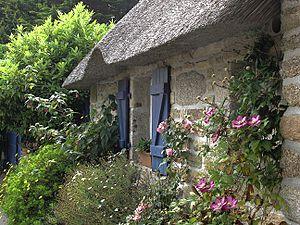
Névez [neve] est une commune du Pays de l'Aven, en Basse Cornouaille, département du Finistère, dans la région Bretagne, en France.